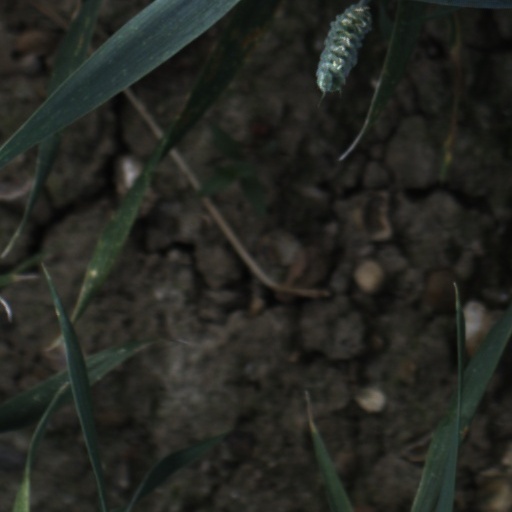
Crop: wheat